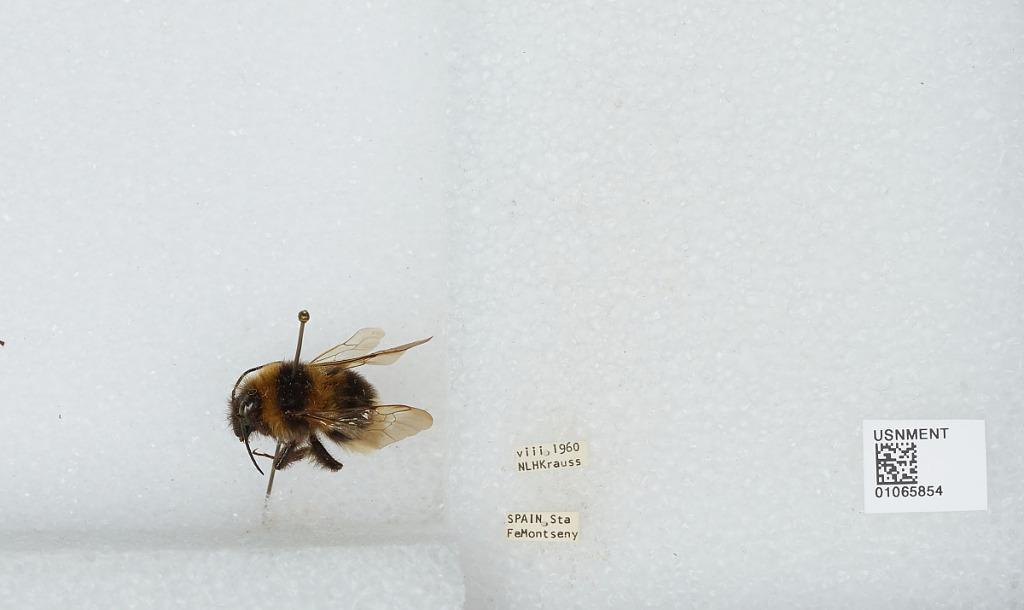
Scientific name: Bombus sp.
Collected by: N. Krauss
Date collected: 1960-8-
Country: Spain
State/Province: Catalonia
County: Barcelona
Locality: Santa Fe Montseny
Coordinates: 41.7693, 2.46841